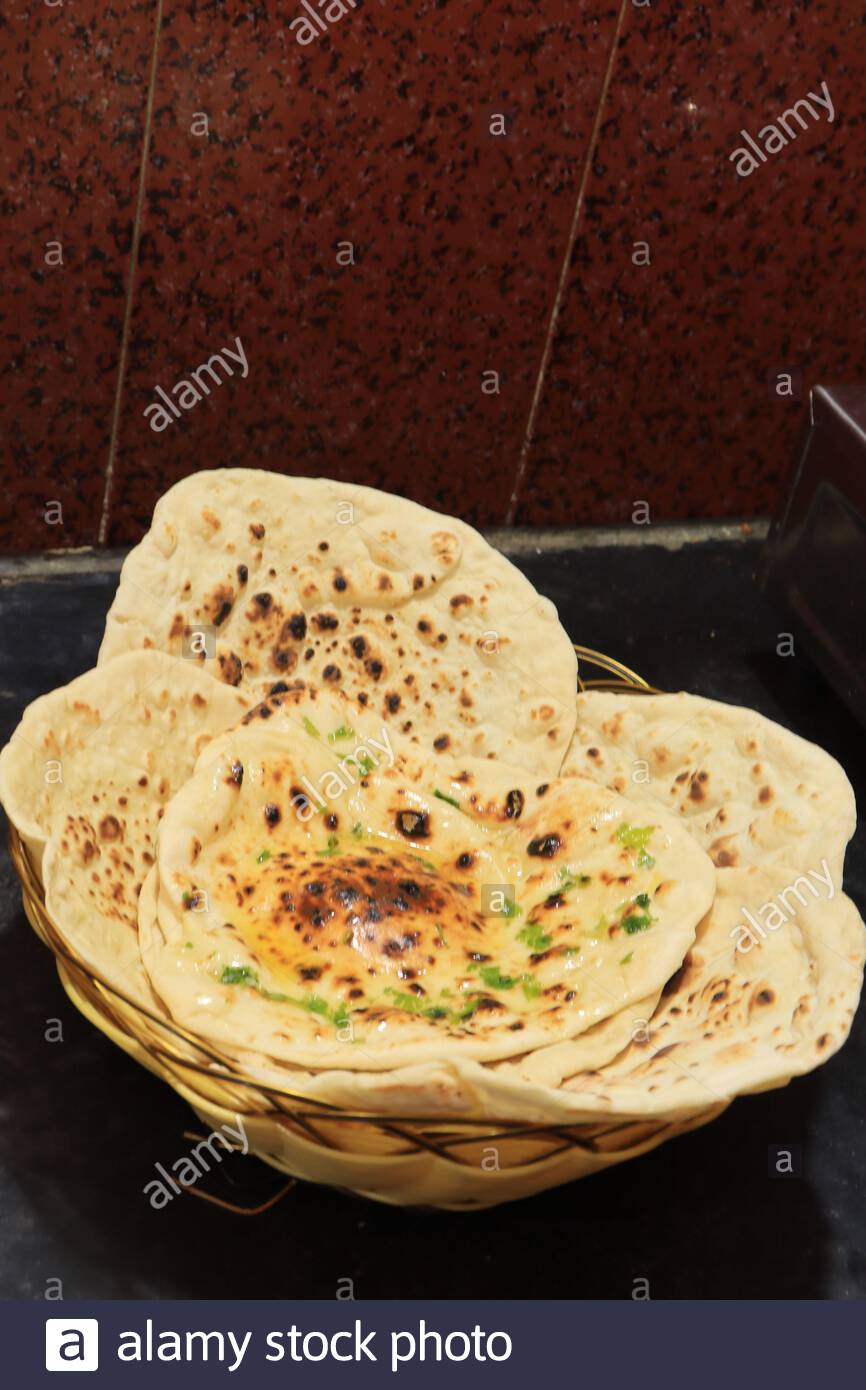
Dish: butter_naan